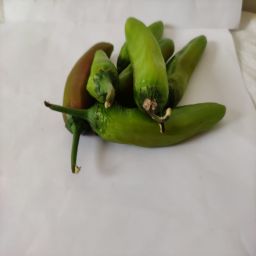
Crop: New Mexico Green Chile
Quality: Ripe